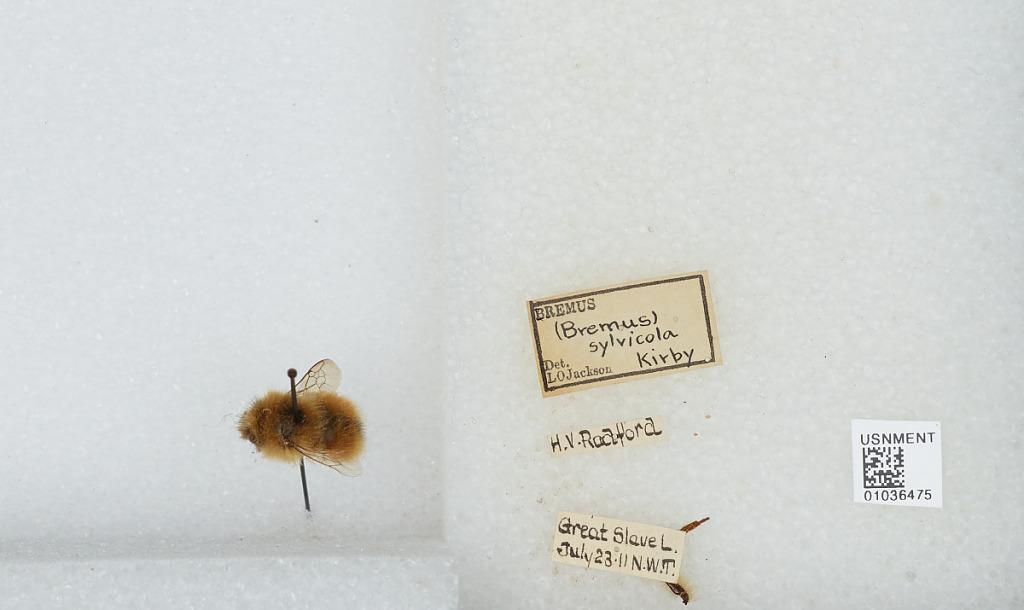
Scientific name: Bombus (Pyrobombus) sylvicola Kirby
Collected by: H. Radford
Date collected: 1911-7-23
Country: Canada
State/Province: Northwest Territories
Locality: Great Slave Lake
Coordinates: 61.6667, -114
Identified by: Jackson, L. O.